Sharp PC-1211

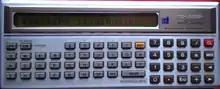
Sharp PC-1211

The Sharp PC-1211 is the first pocket computer ever released, marketed by Sharp Corporation in March 1980. The computer was powered by two 4-bit CPUs laid out in power-saving CMOS circuitry. One acted as the main CPU, the other dealt with the input/output and display interface. Users could write computer programs in BASIC.